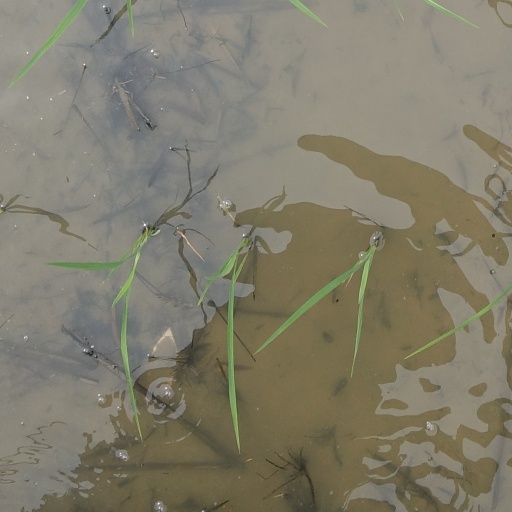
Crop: rice